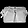
Label: Bag